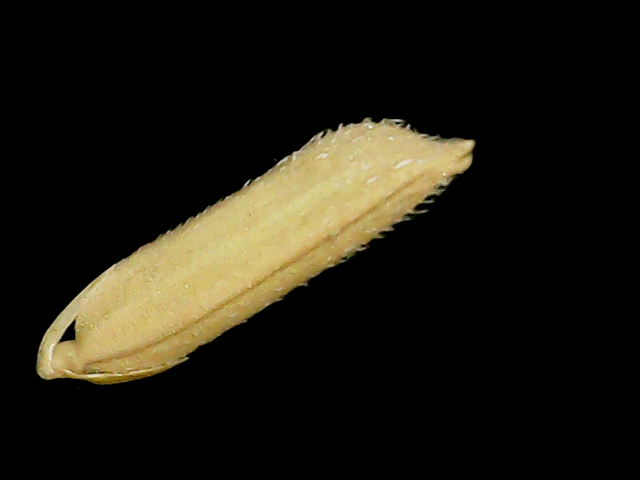
Rice variety: Binadhan19